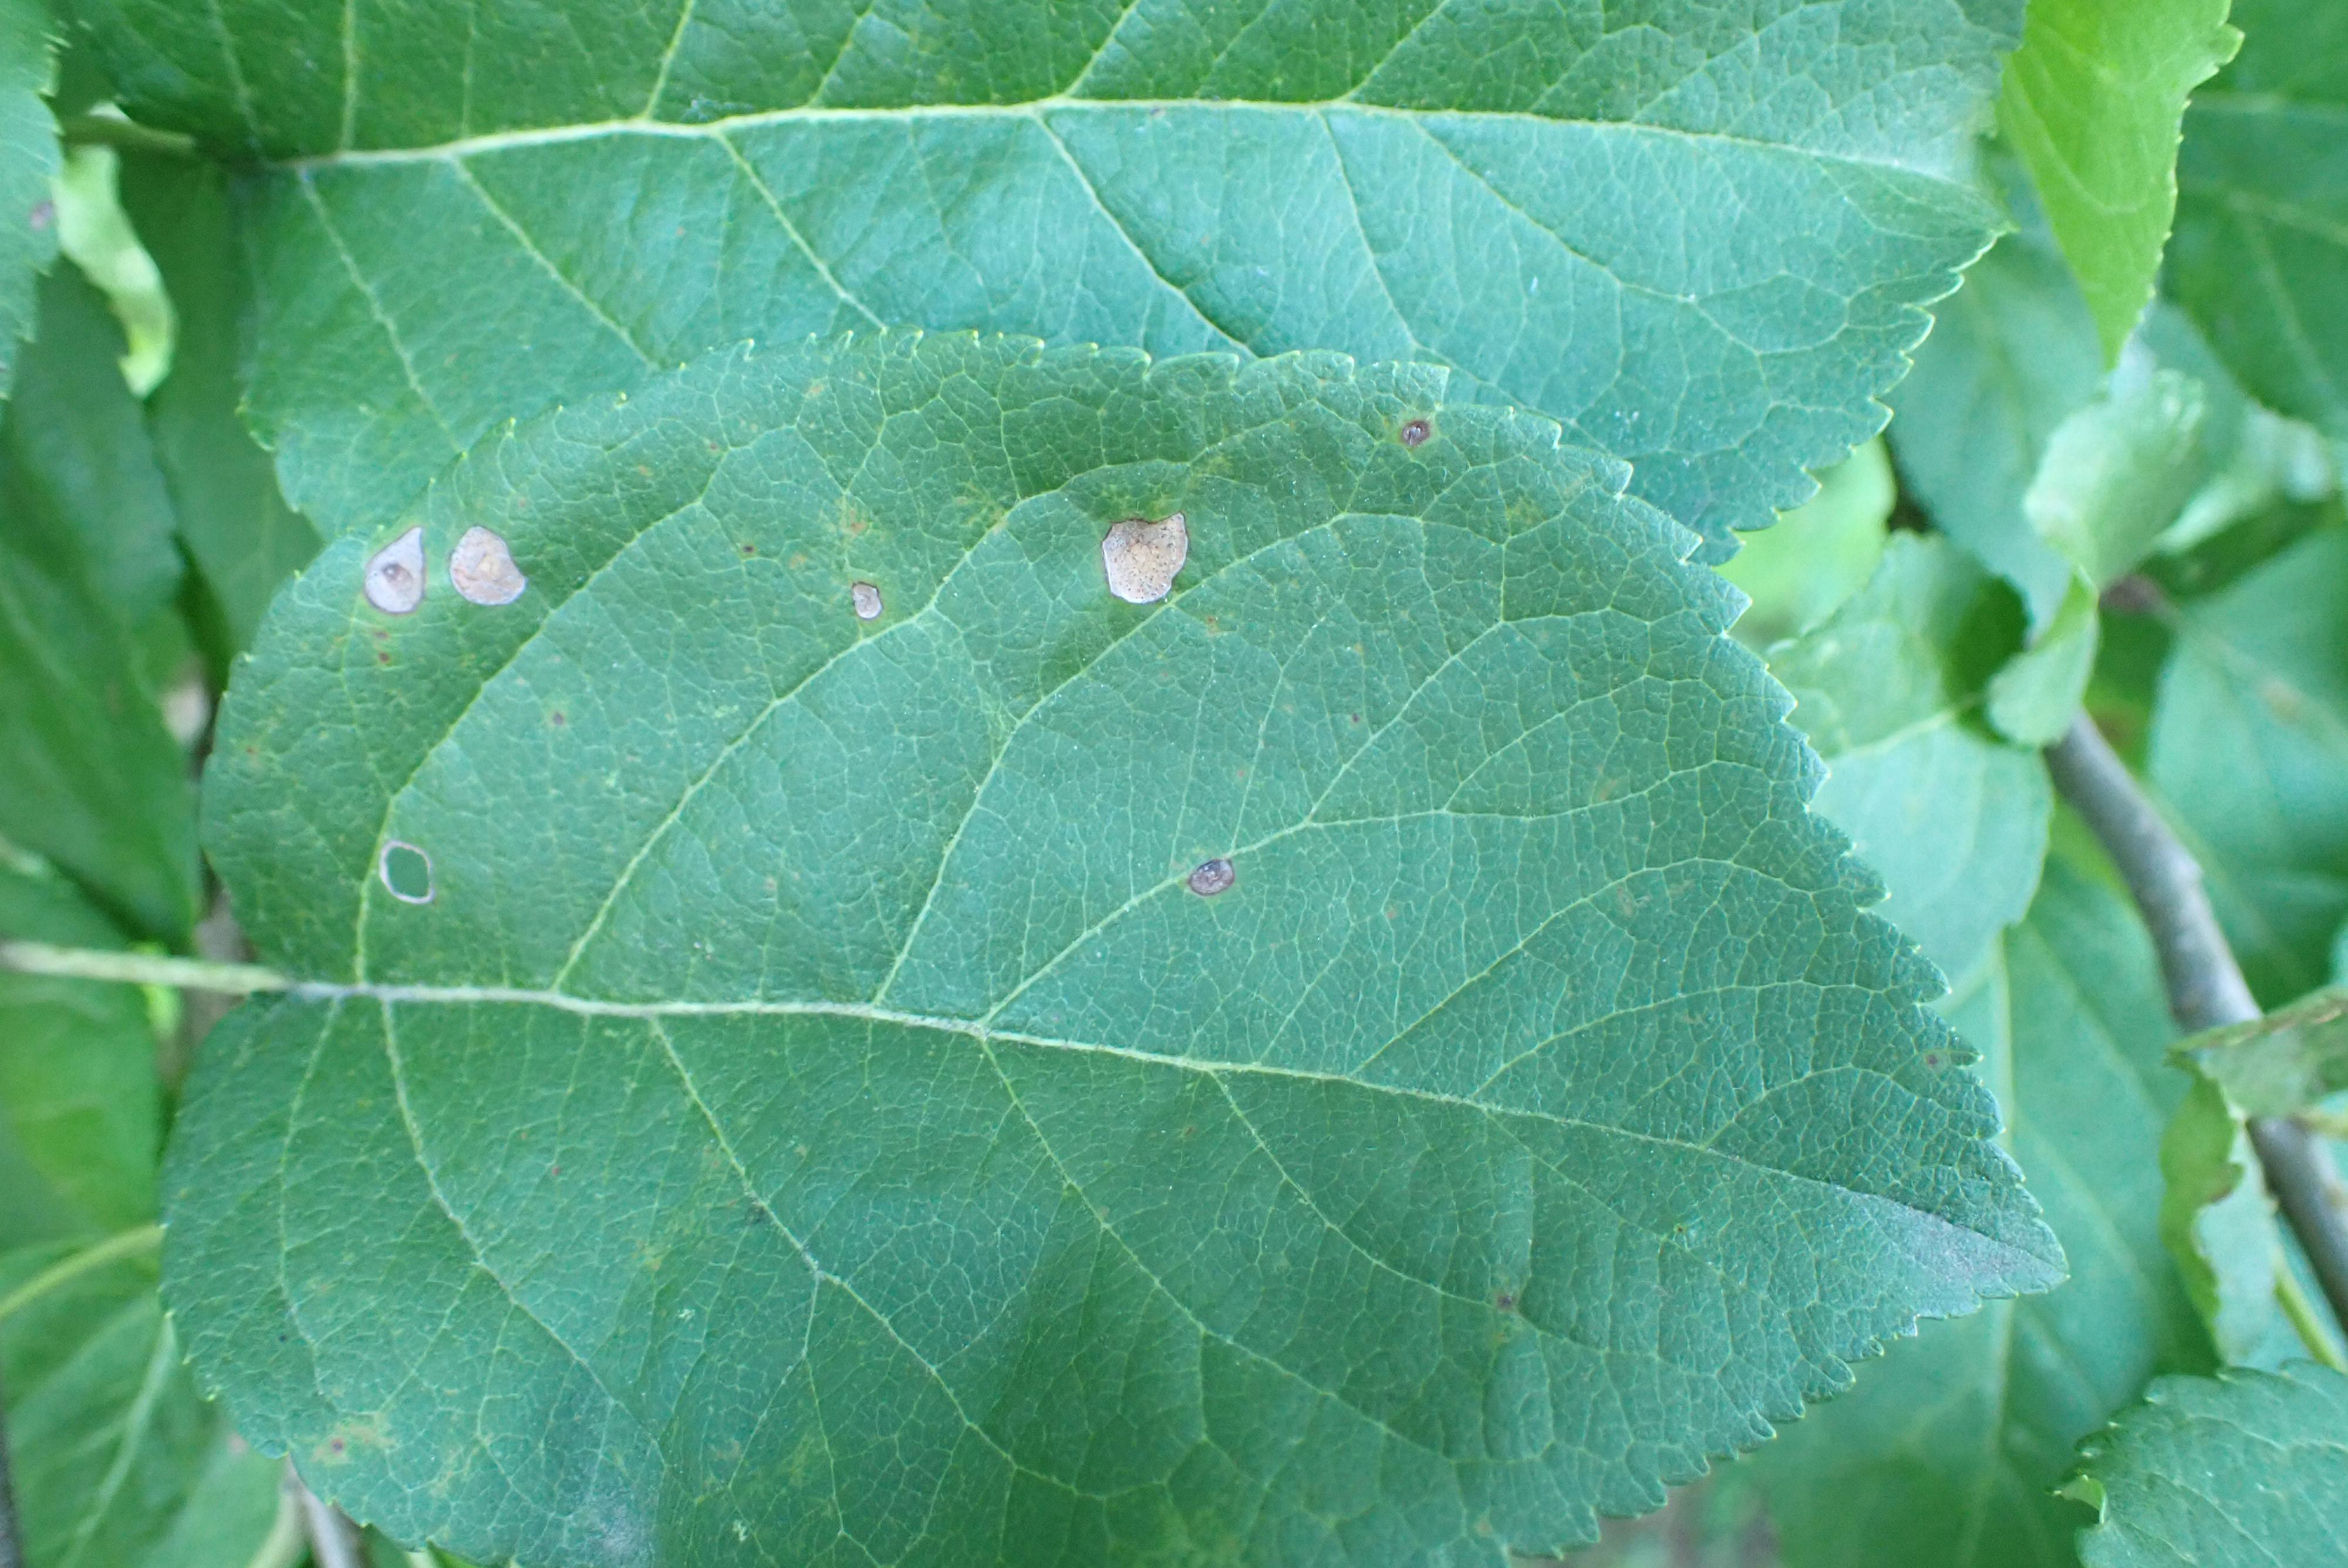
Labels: frog_eye_leaf_spot